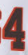
Number: 4